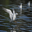
Label: bird